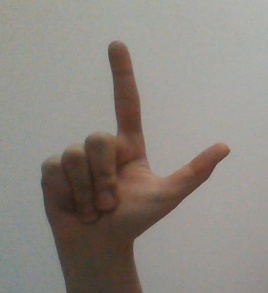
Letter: laam